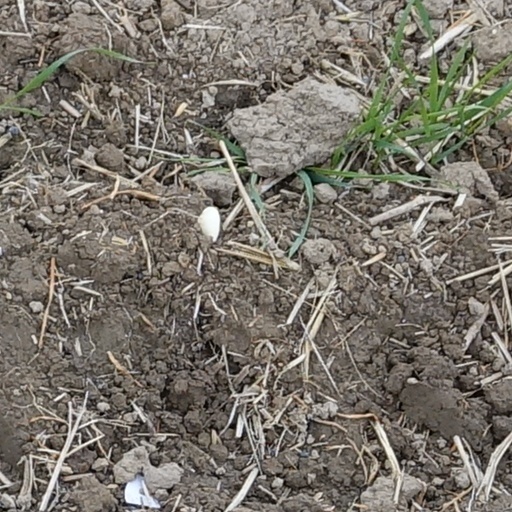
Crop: wheat